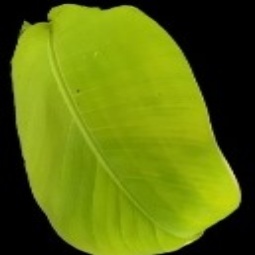
Label: Sulphur